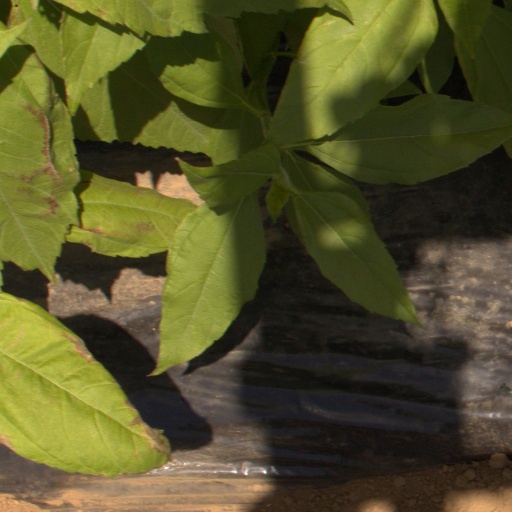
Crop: Jerusalem artichoke